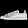
Label: Sneaker